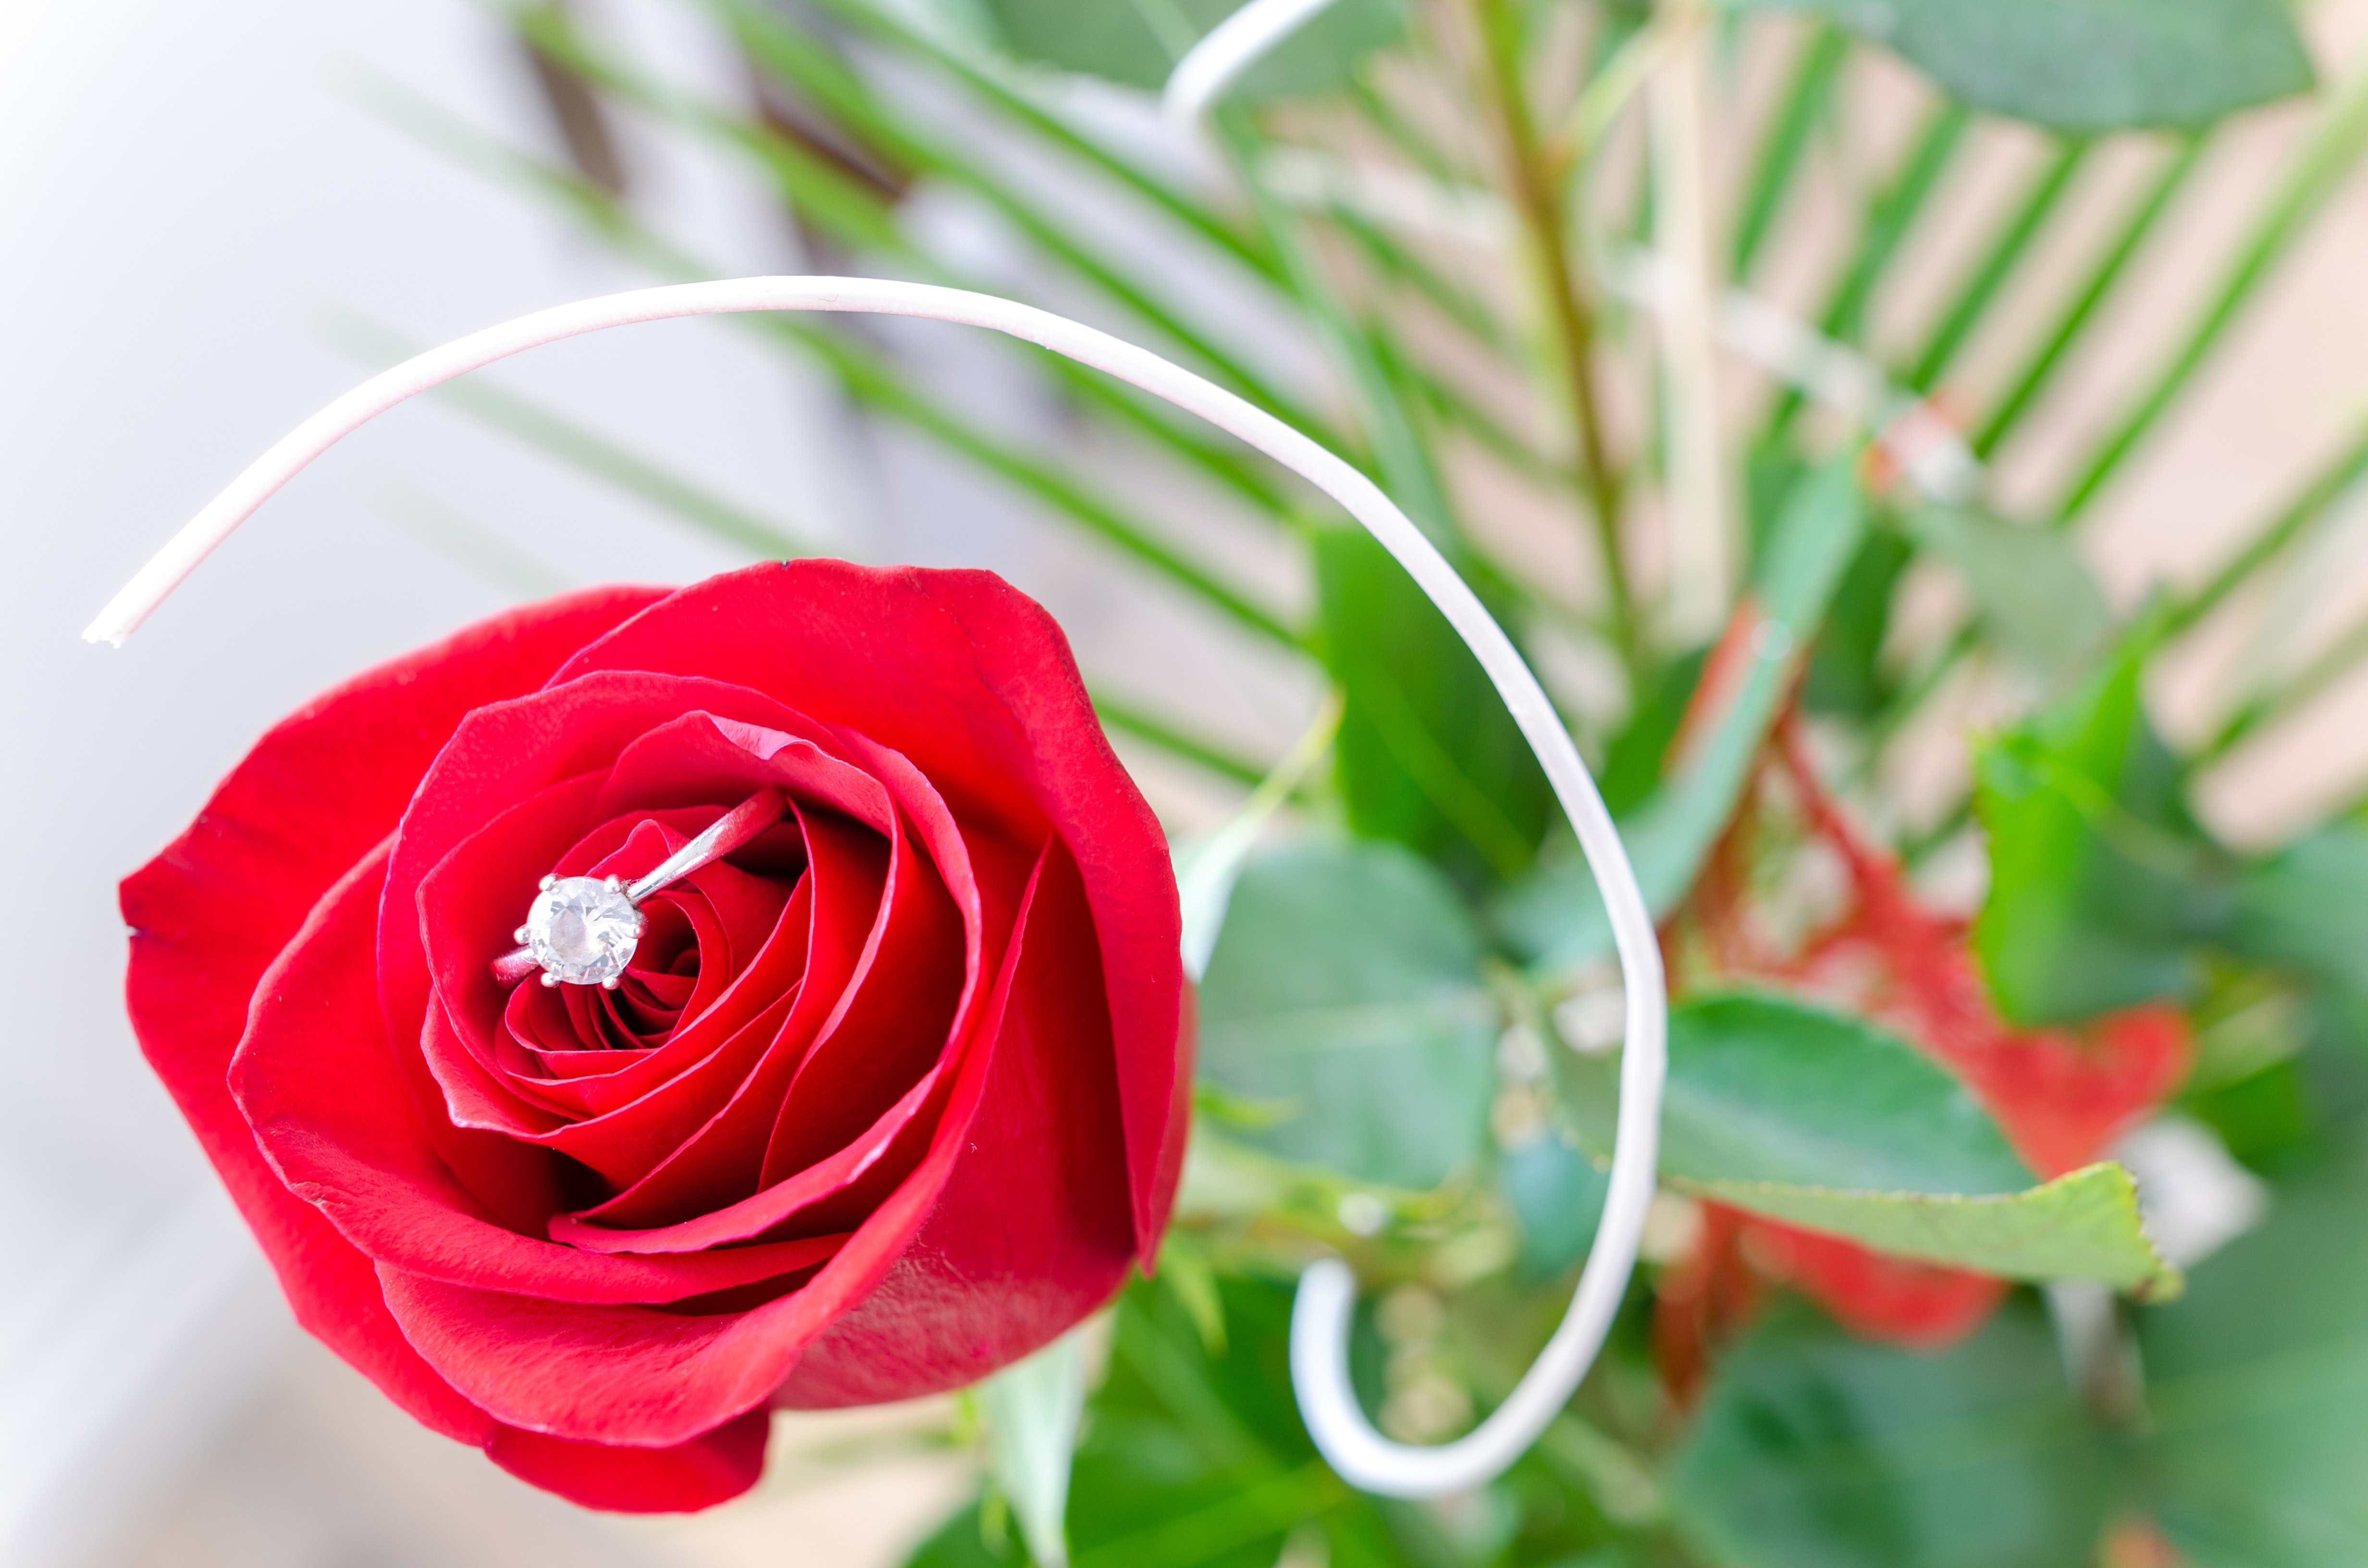
flower, flowering plant, garden roses, red, rose, petal, pink, plant, rose family, cut flowers, floribunda, rose order, close up, wedding ceremony supply, bouquet, floristry, floral design, plant stem, rosa centifolia, flower arranging, annual plant, Hybrid tea rose, macro photography